Brown Girl Dreaming

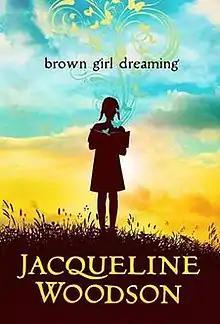

Brown Girl Dreaming is a 2014 adolescent verse memoir written by Jacqueline Woodson. It tells the story of the author's early childhood life growing up as an African American girl in the 1960s and depicts the events that led her to become a writer. The book has been considered one of the exemplary pieces of modern children's literature by critics who have analyzed the book, and it has gained a positive reception. It has won multiple awards, including a Newbery Honor.